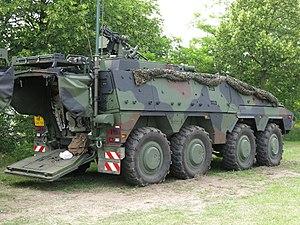
Le terme Panzergrenadier désigne, à partir de 1942, l'infanterie spéciale des forces armées allemandes chargée d'accompagner les chars de combat. De nos jours, le terme est toujours employé au sein de la Bundeswehr, mais aussi dans la Bundesheer autrichienne et l'Armée suisse, pour désigner l'infanterie mécanisée d'élite des bataillon de chars.
Le système Boxer est un véhicule blindé de transport de troupes multirôle germano-néerlandais, qui a été décliné à l'origine en neuf variantes, quatre destinées aux forces armées allemandes et cinq pour les forces armées néerlandaises.